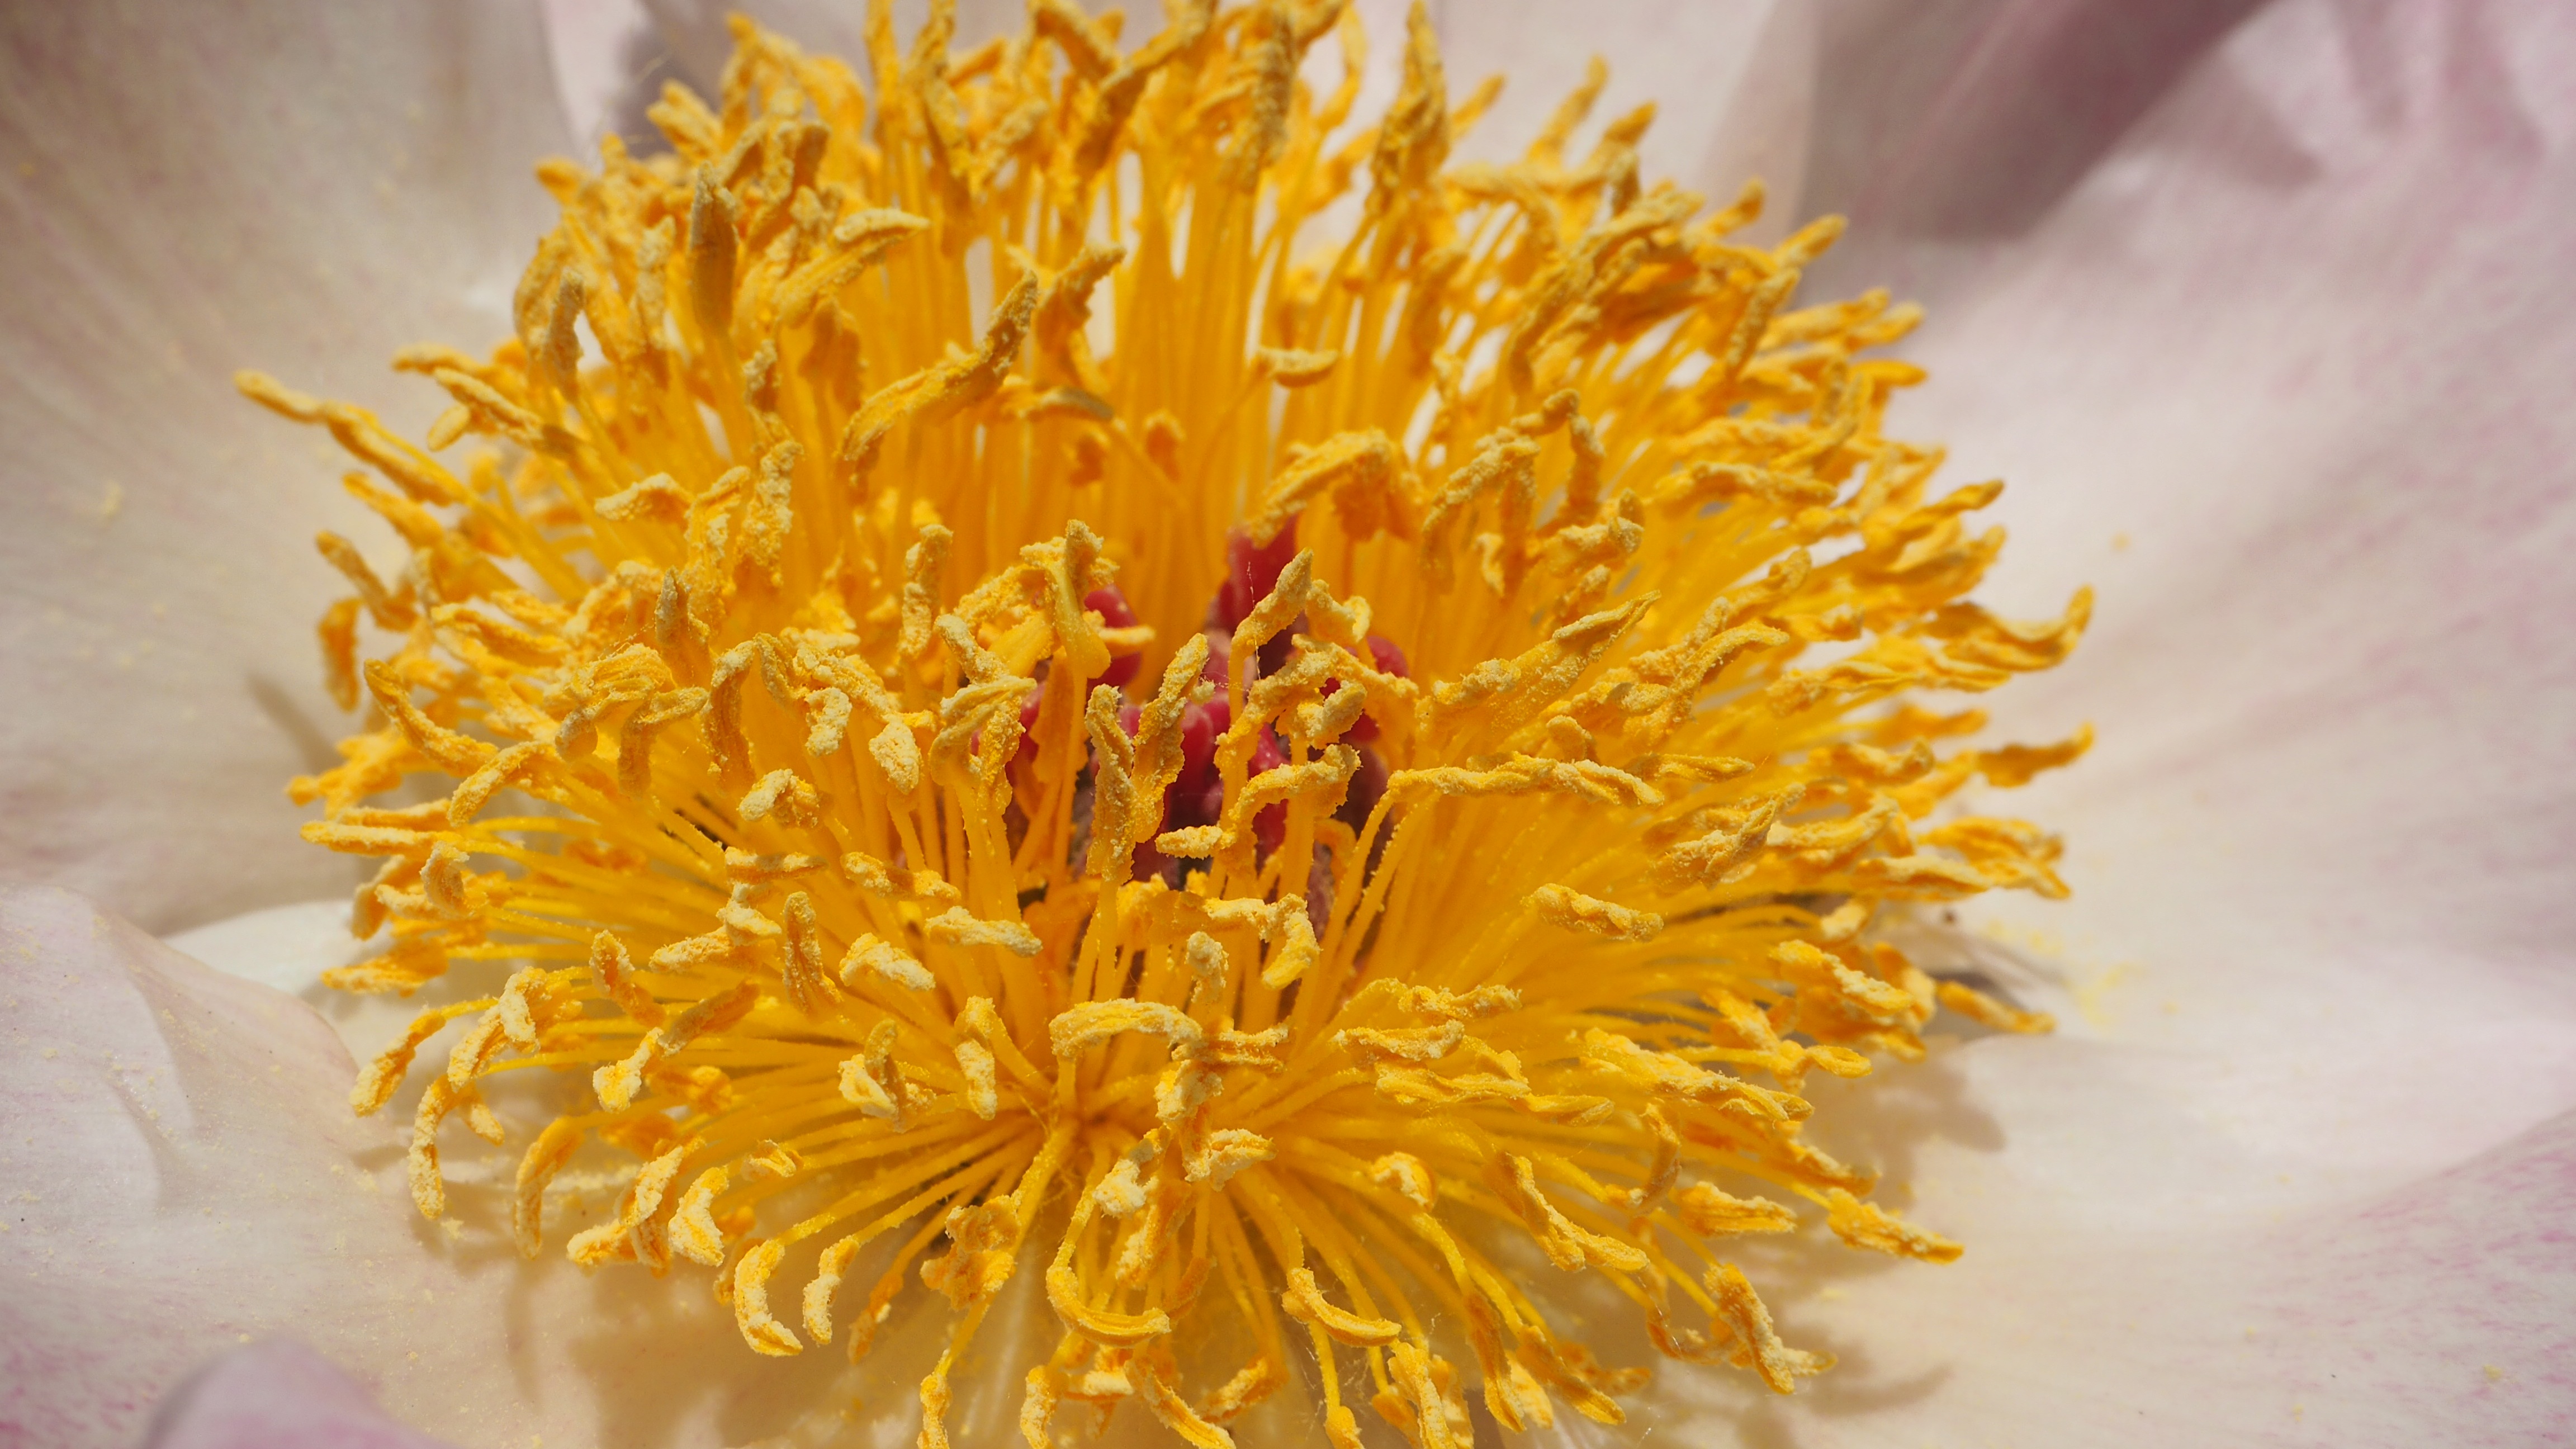
plant, leaf, flower, petal, pollen, color, macro, yellow, flora, close up, center, macro photography, flowering plant, daisy family, flower center, land plant